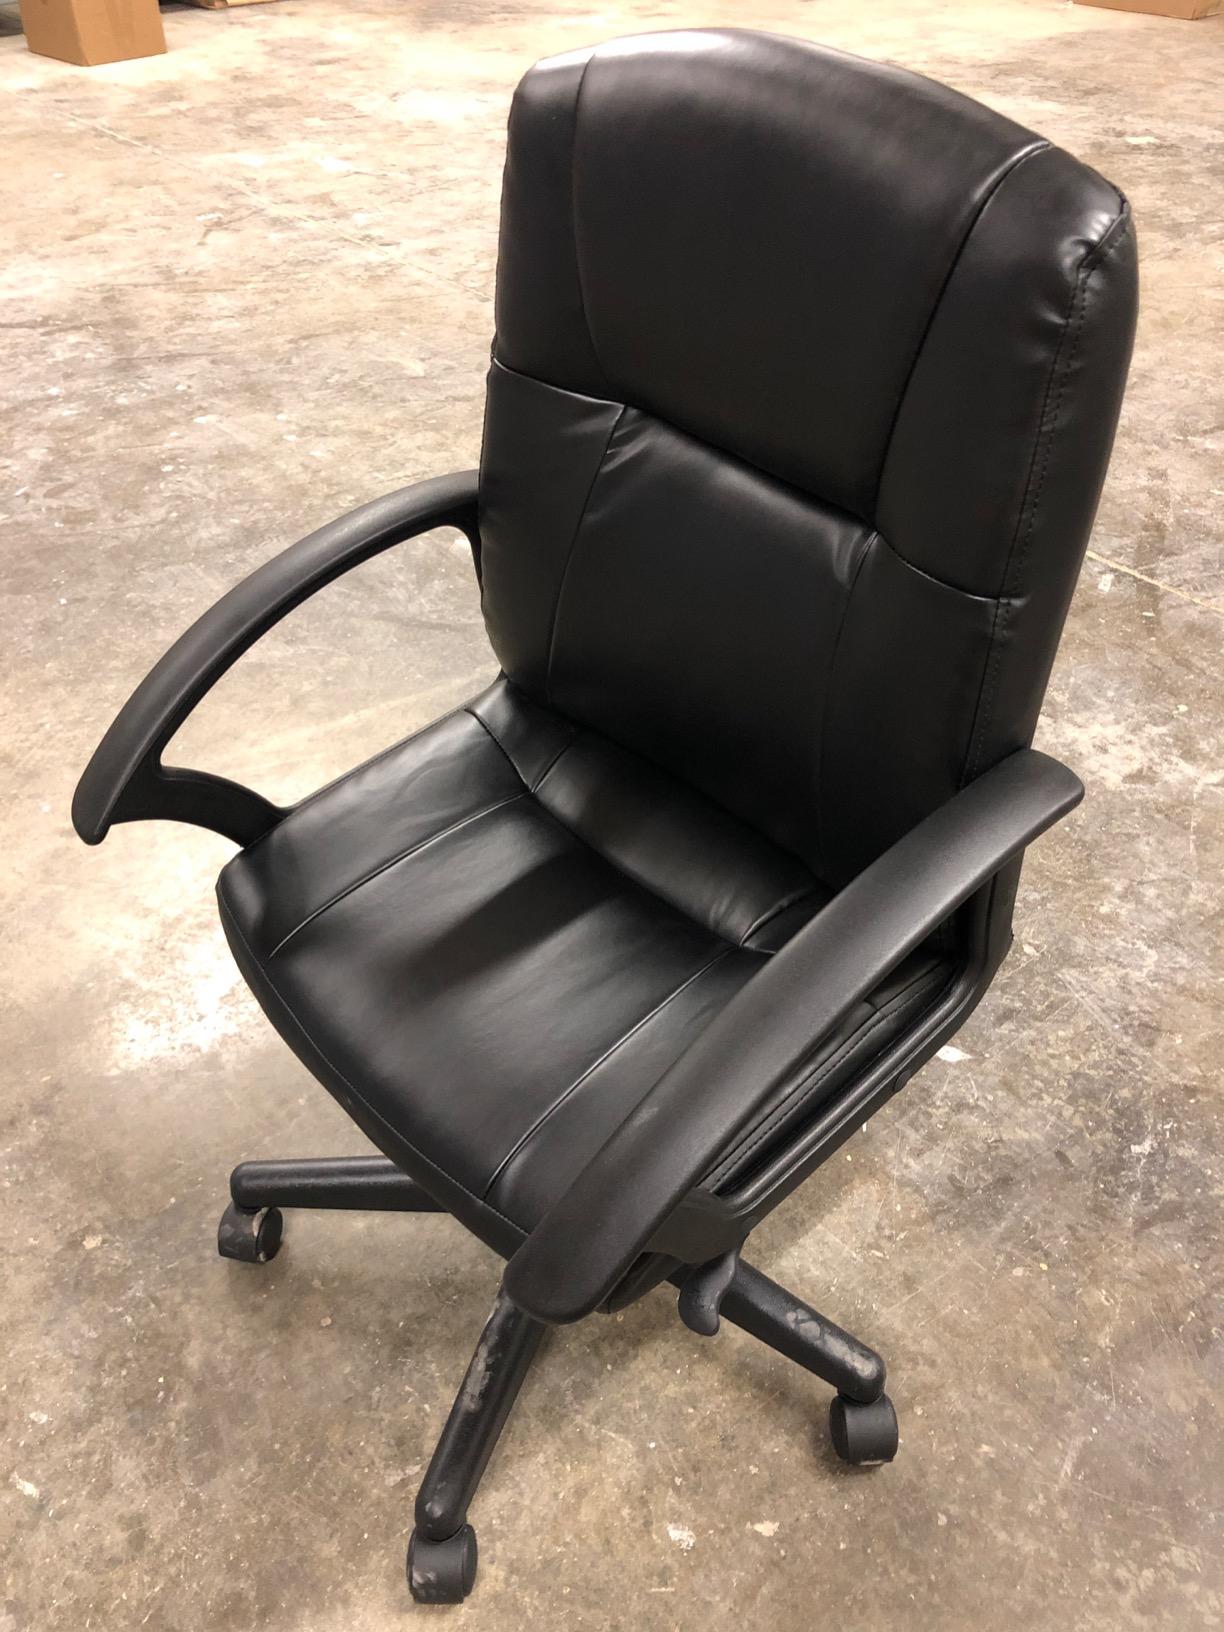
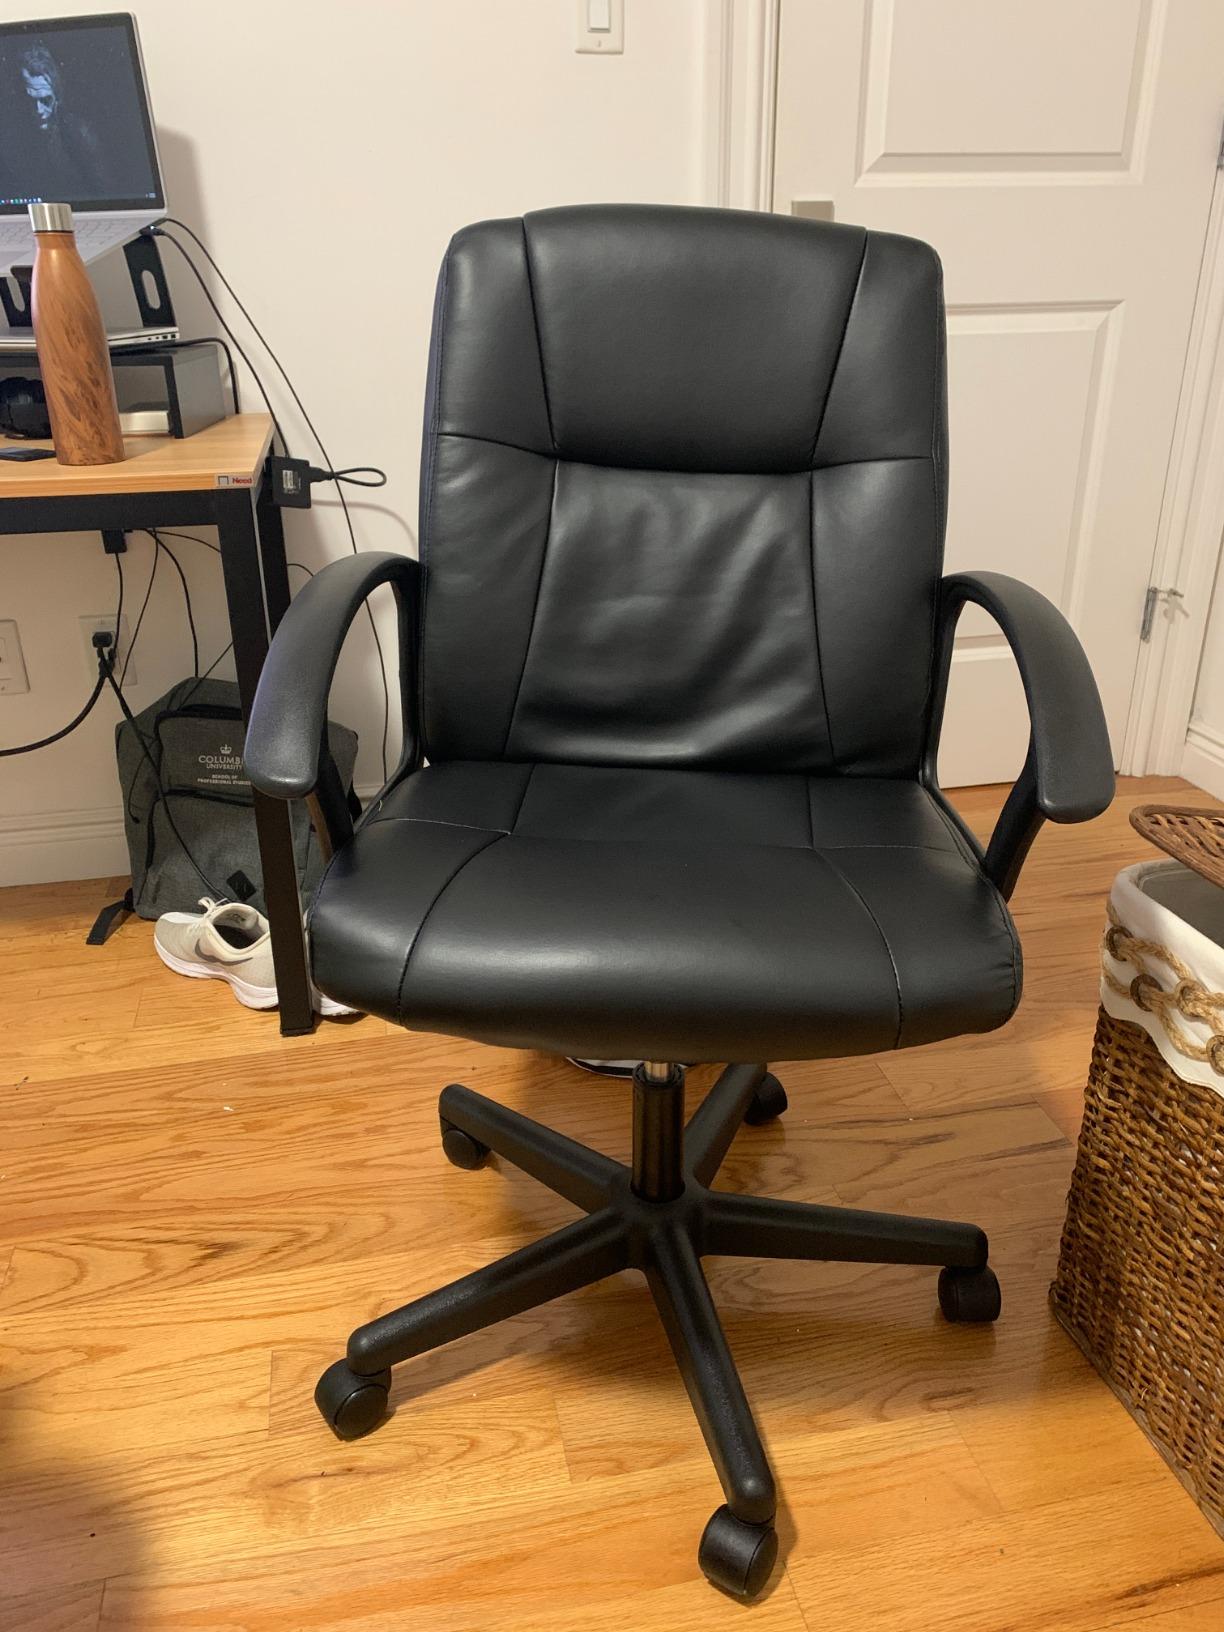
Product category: items_chair
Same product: yes